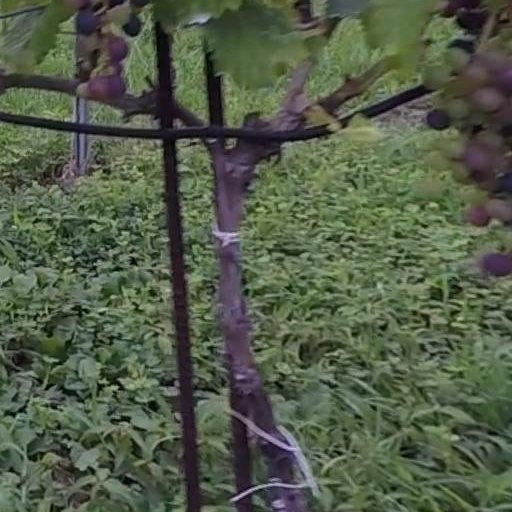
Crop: grape